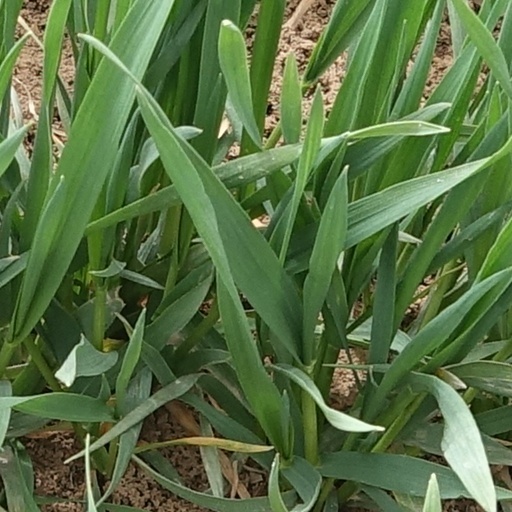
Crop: wheat